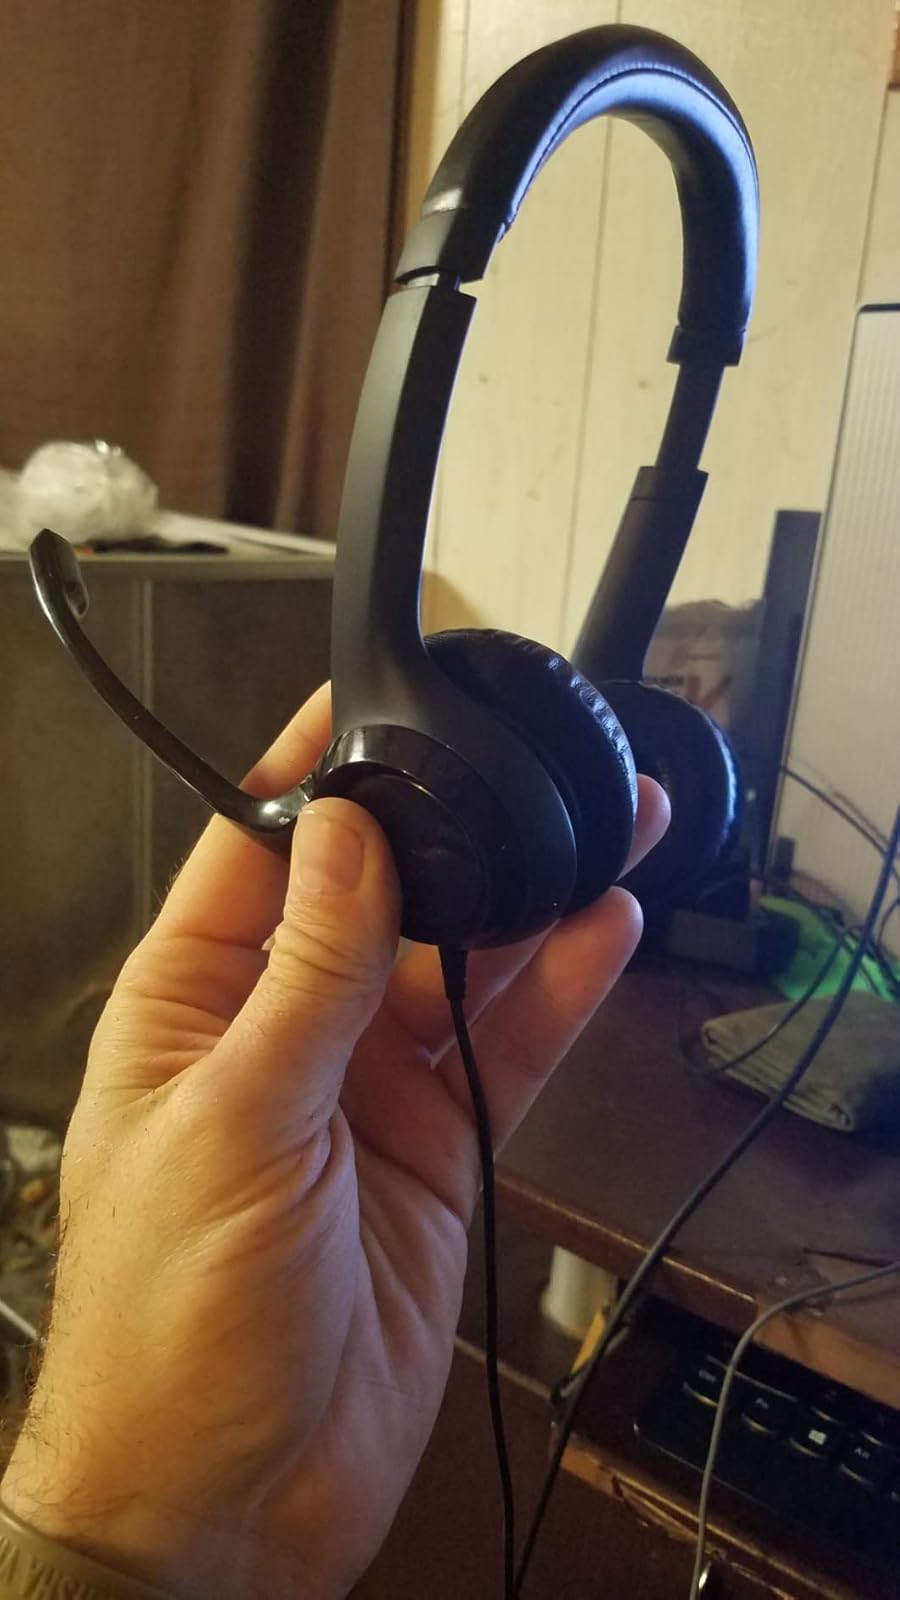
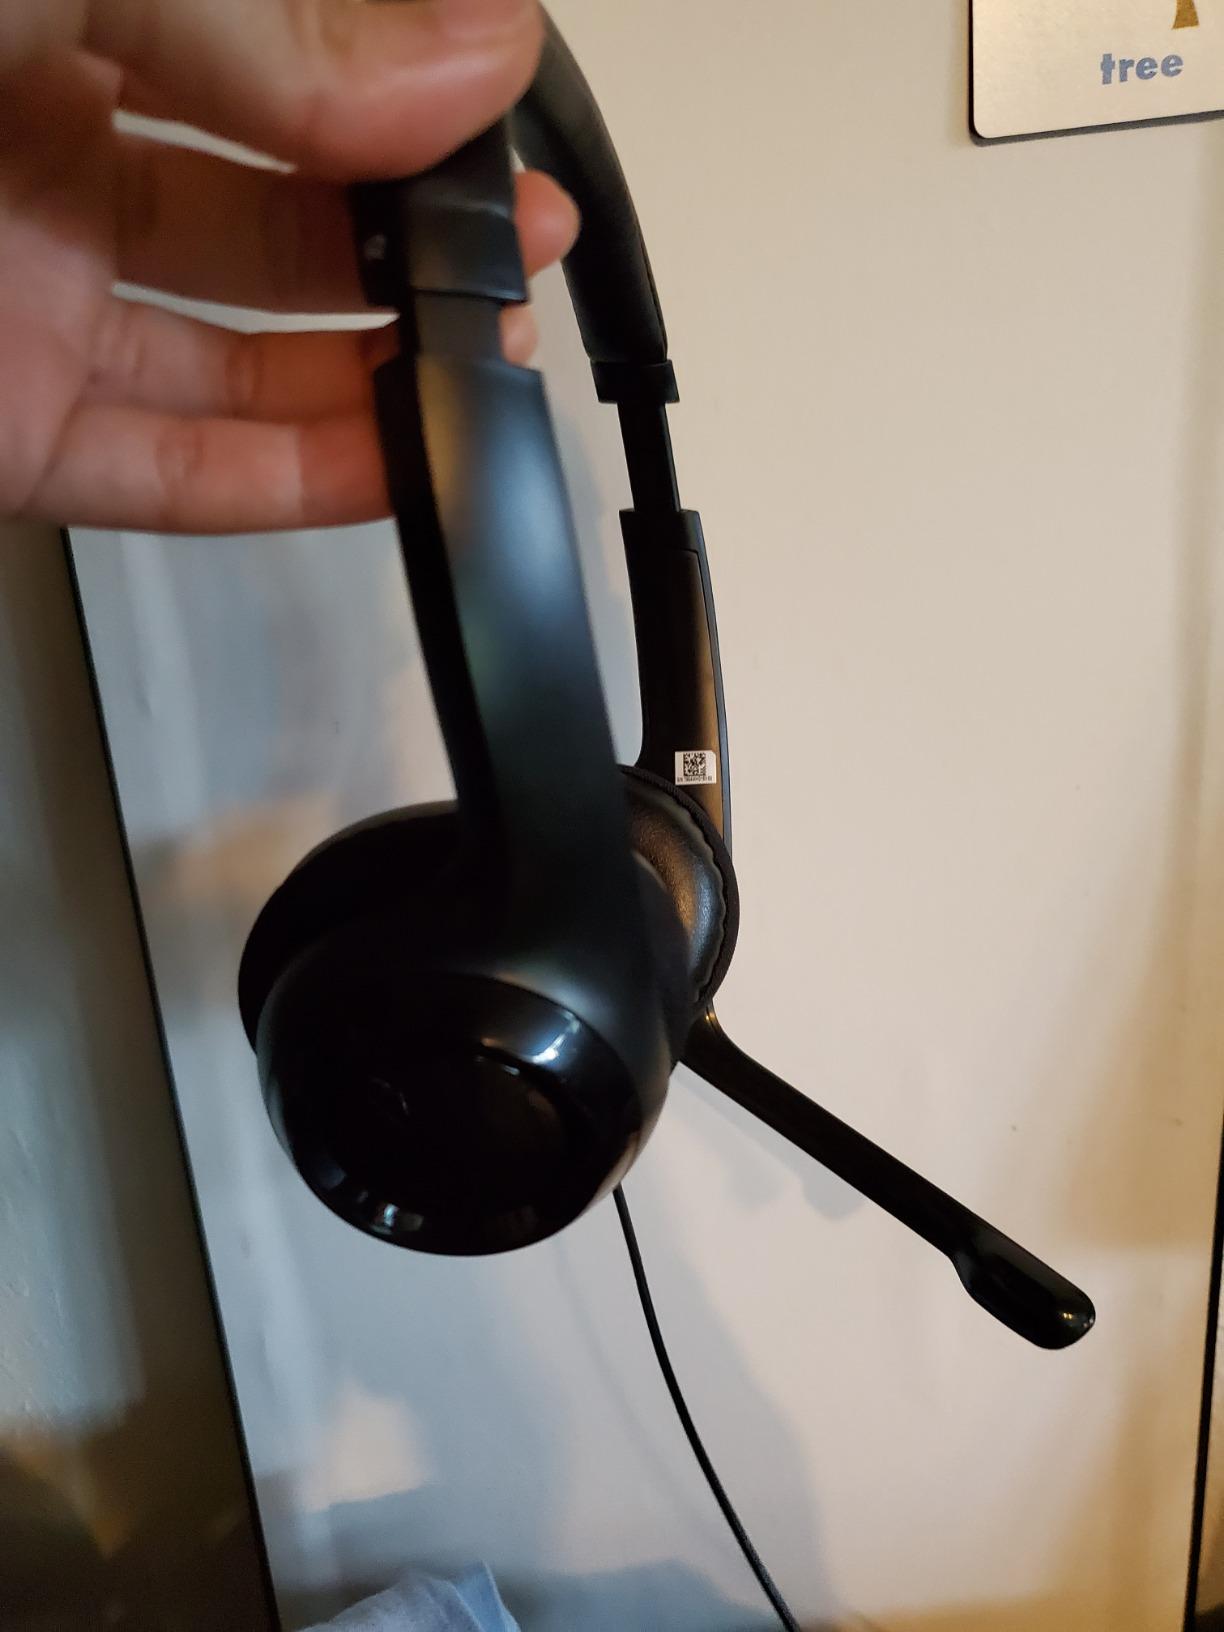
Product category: headphones
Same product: yes